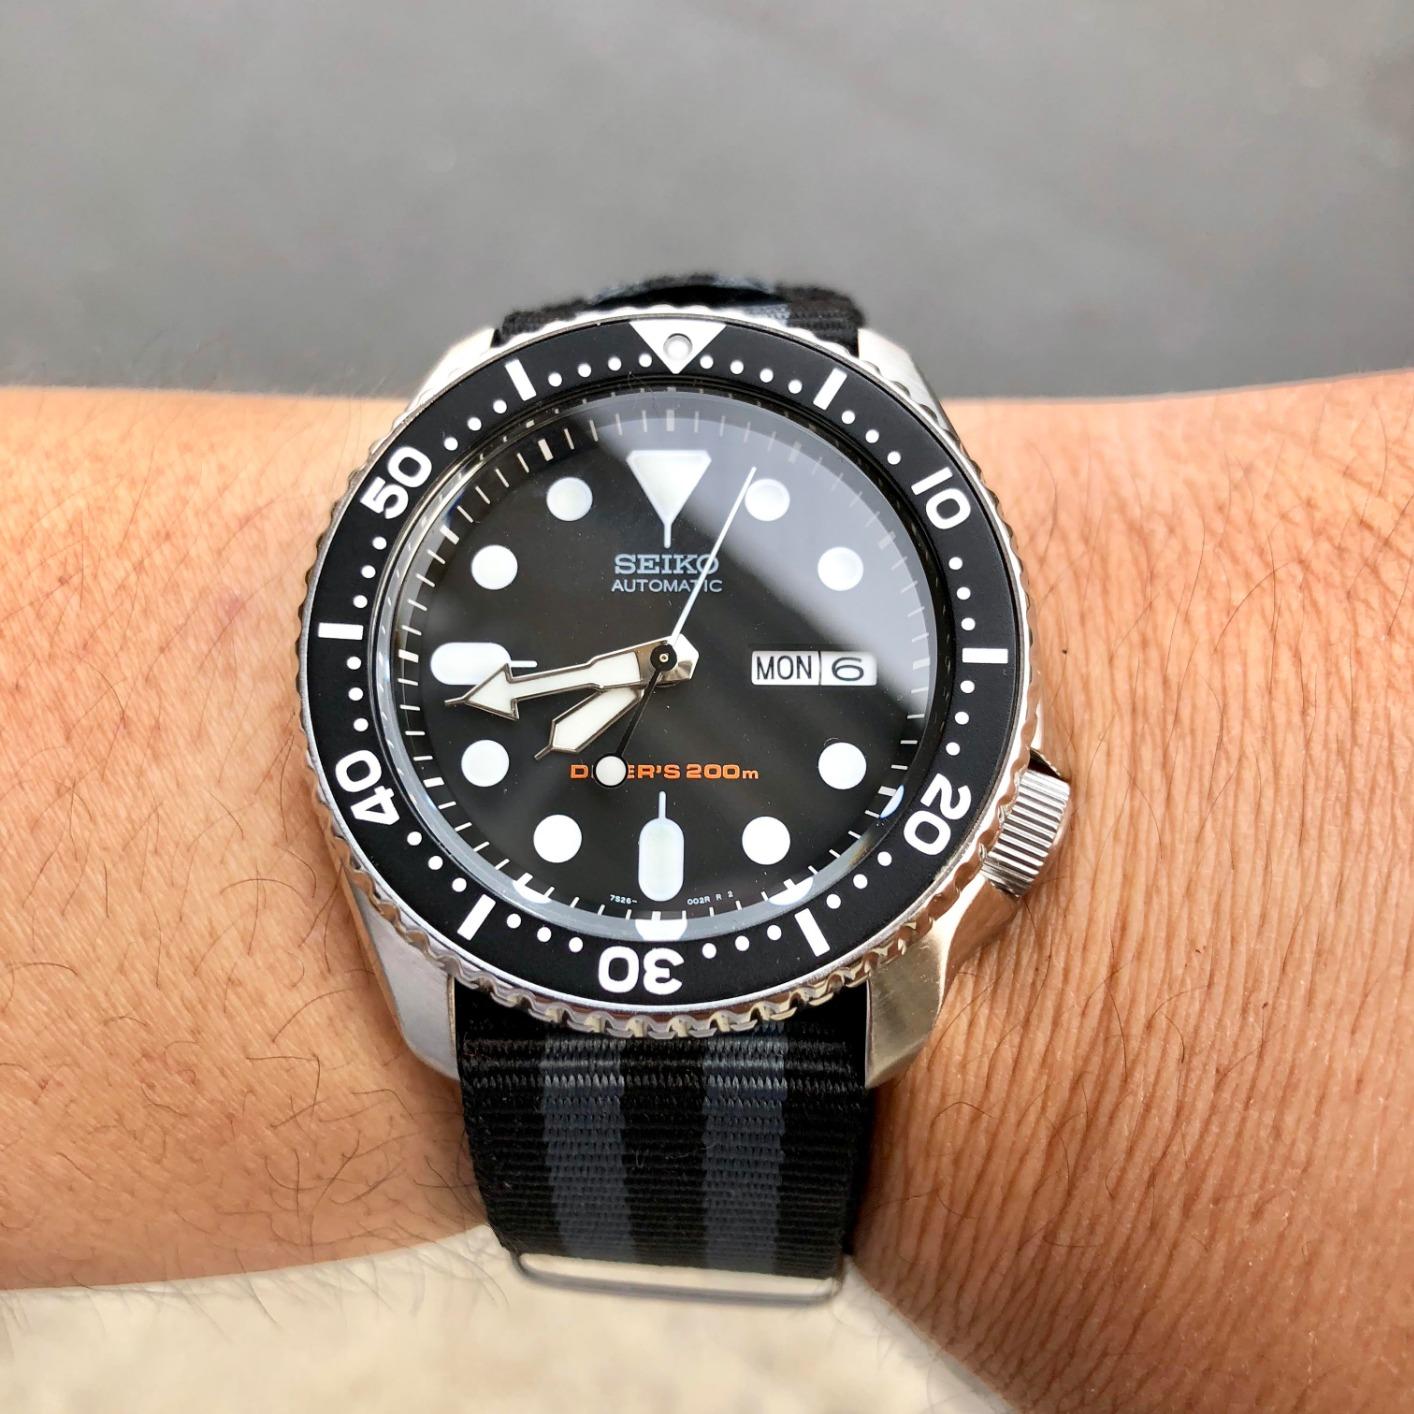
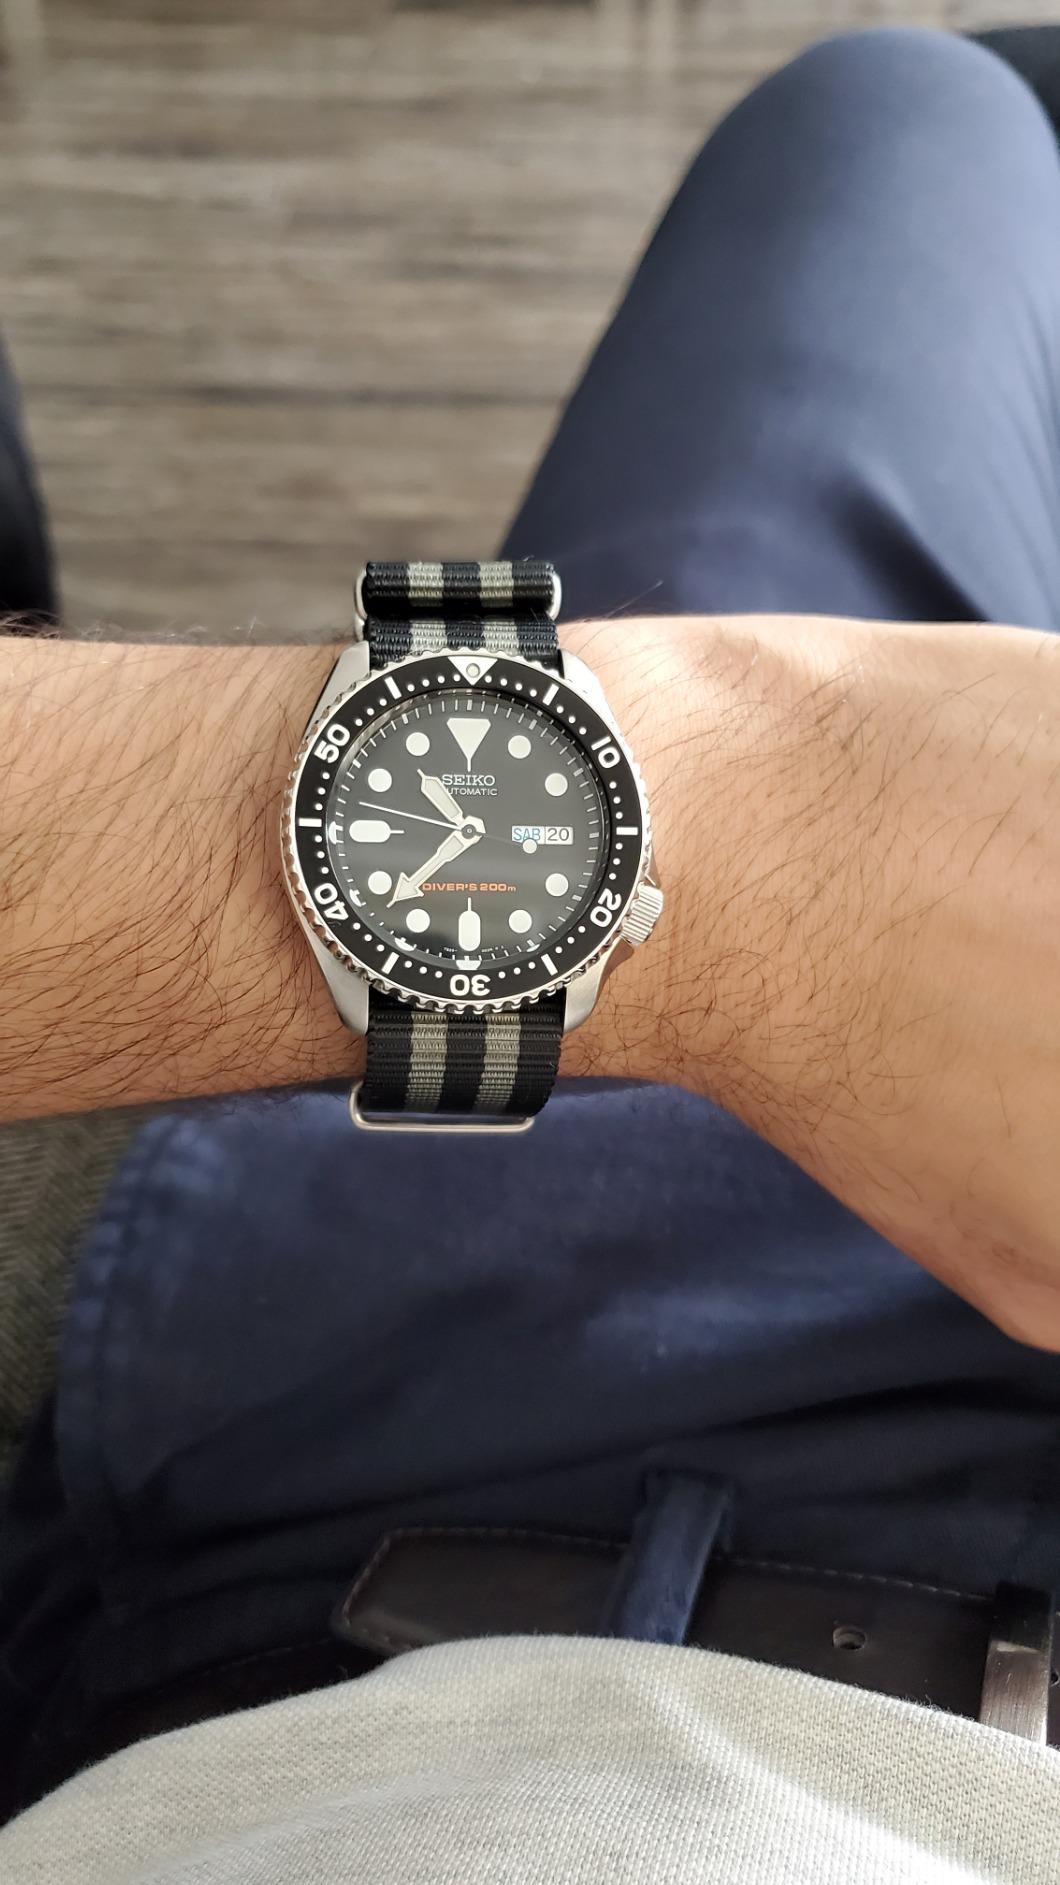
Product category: accessories_watch
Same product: yes